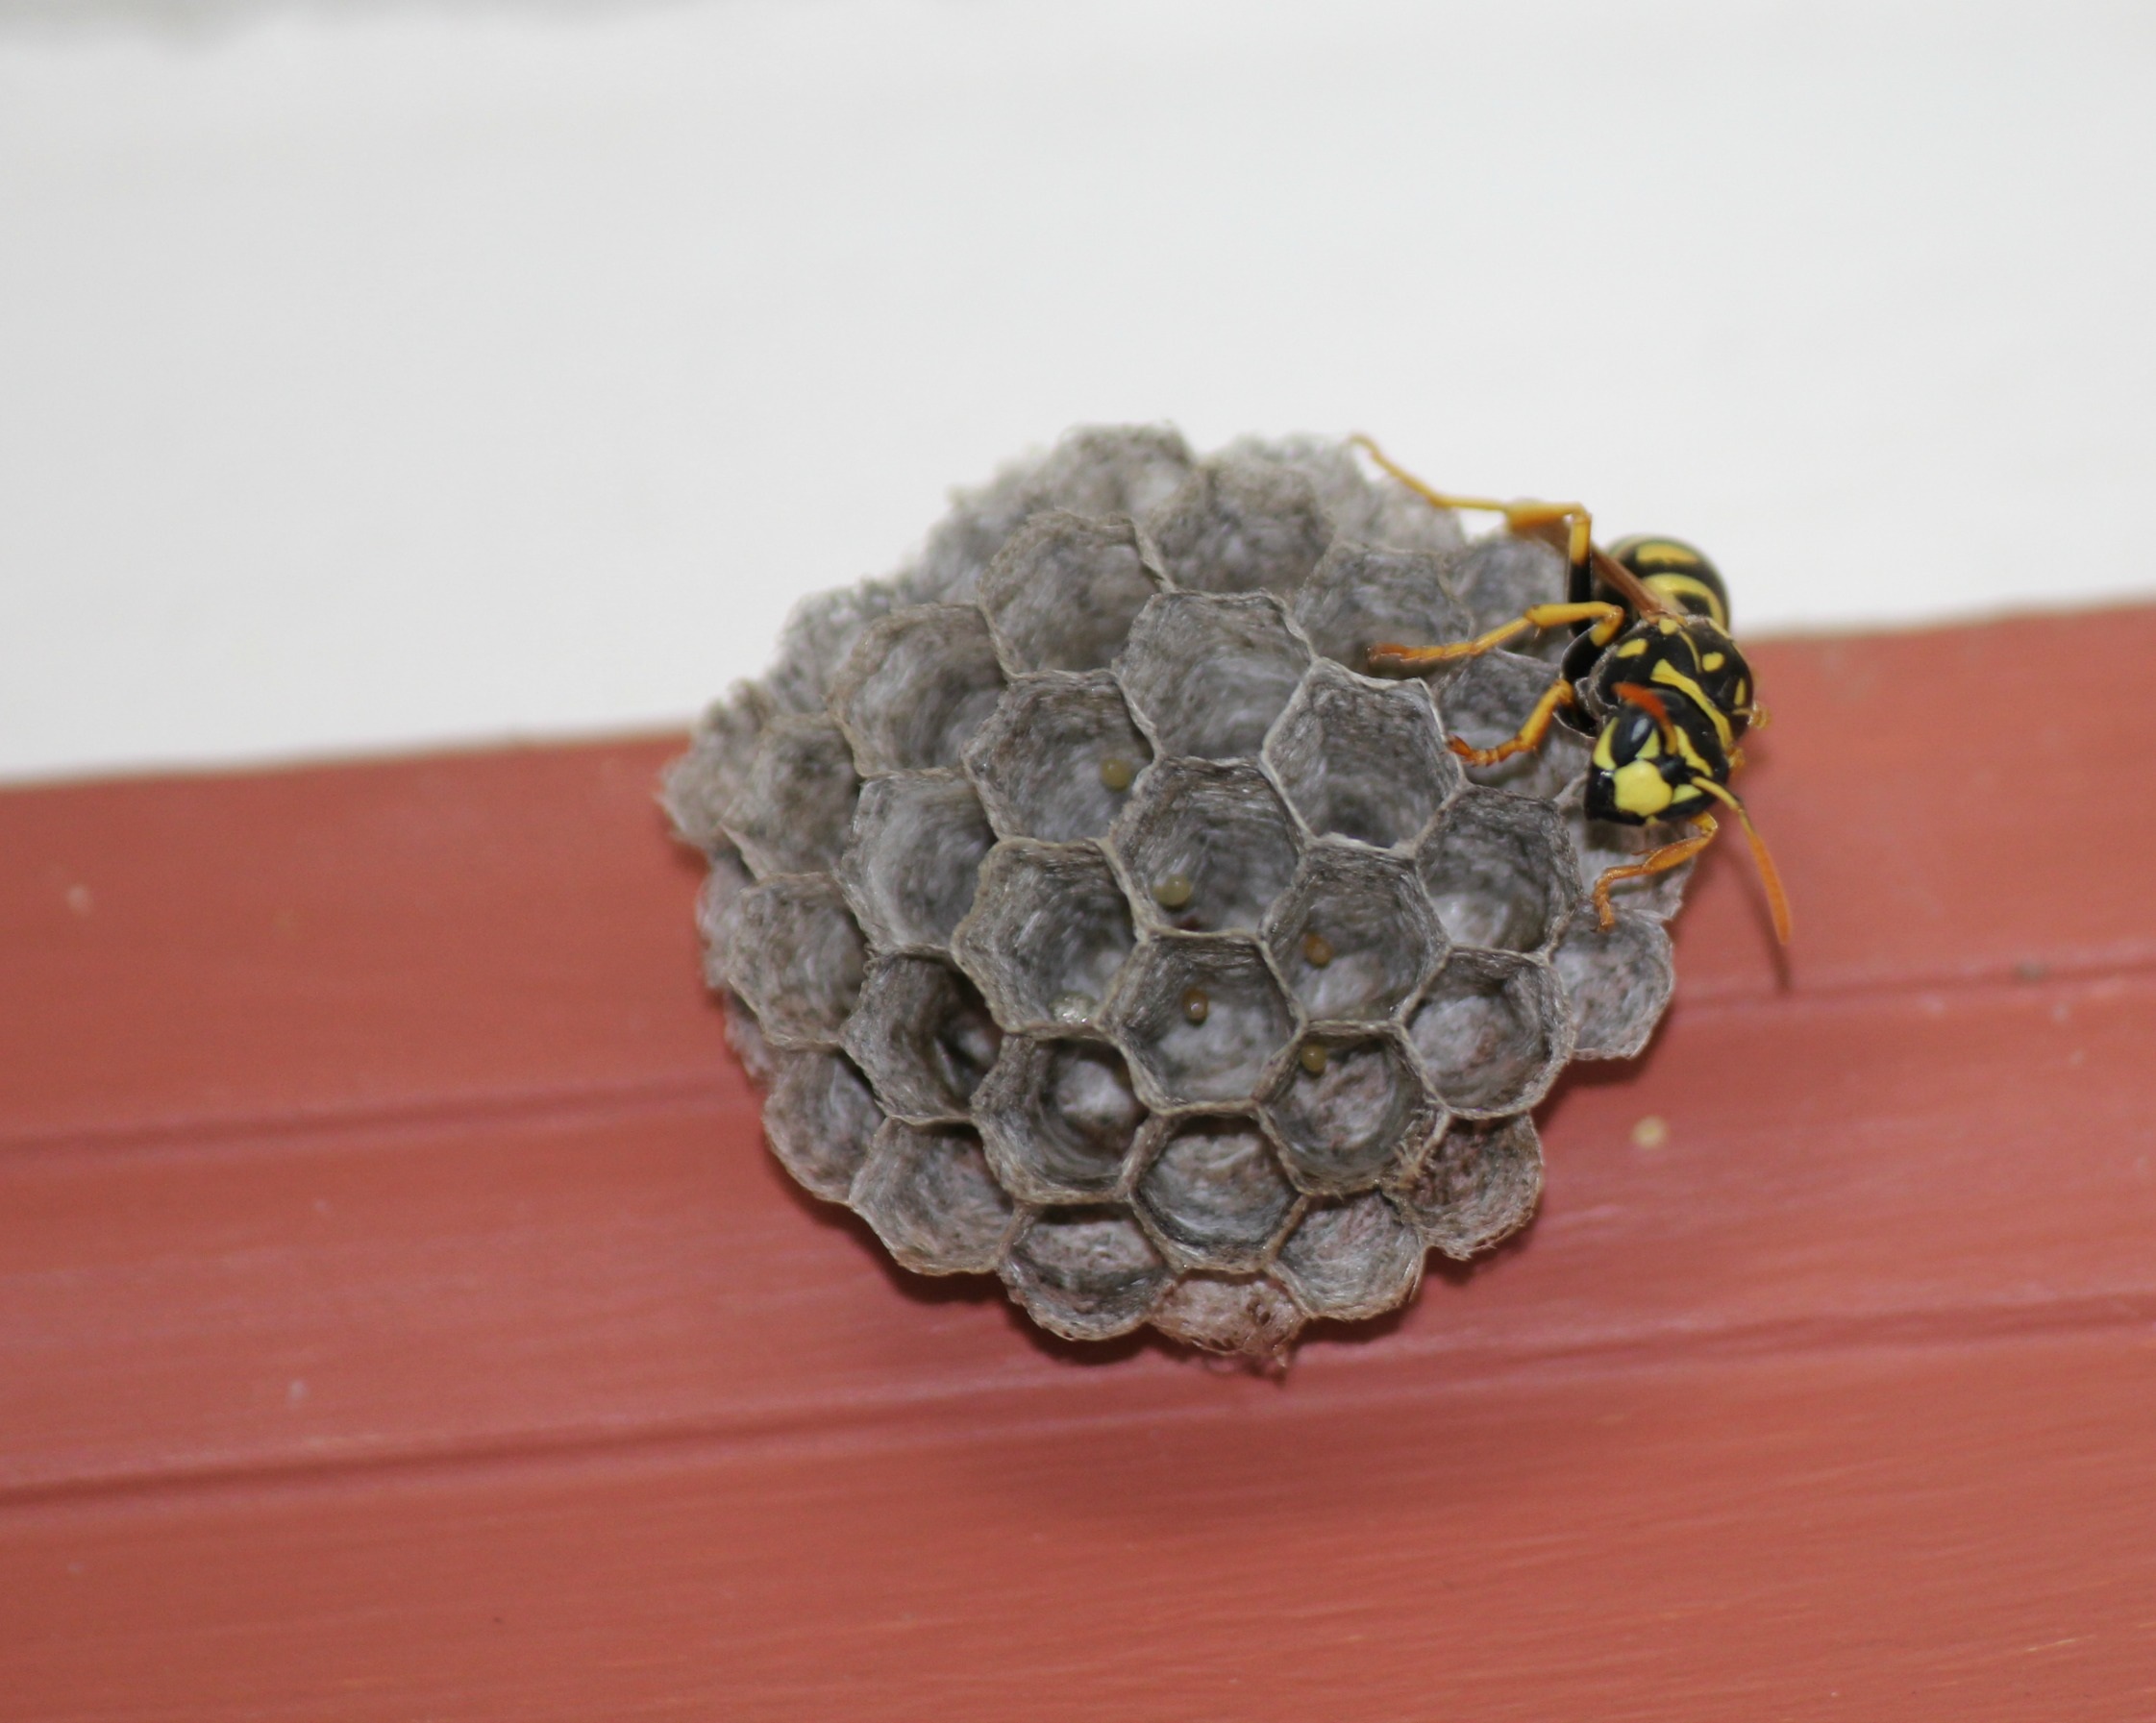
hand, nature, leaf, insect, reptile, black, yellow, jewellery, hive, nest, wasp, honeycomb, dangerous, sting, stinger, yellow jacket